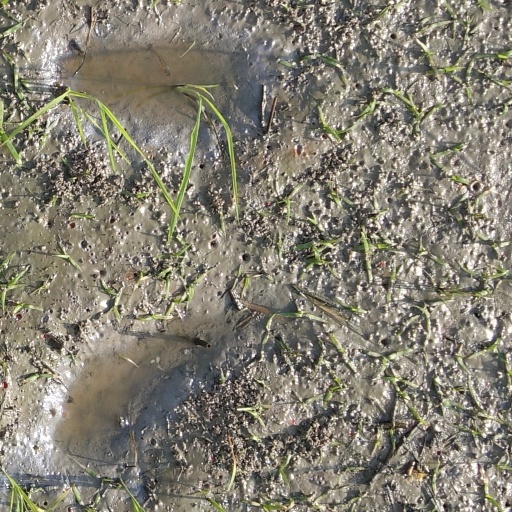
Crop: rice